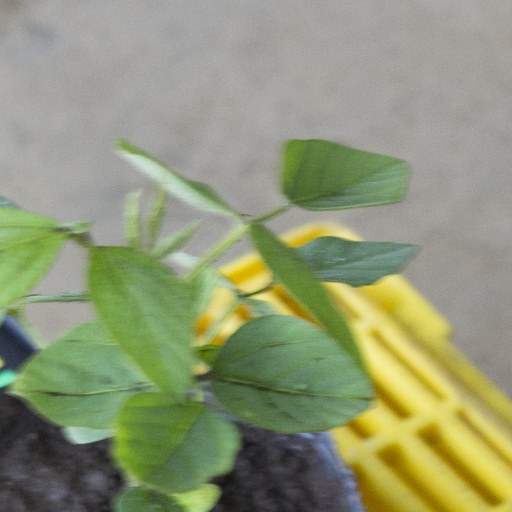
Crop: soybean